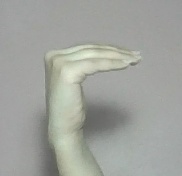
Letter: haa